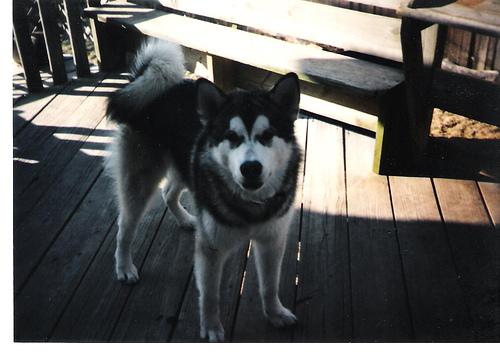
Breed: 1324-n000004-malamute